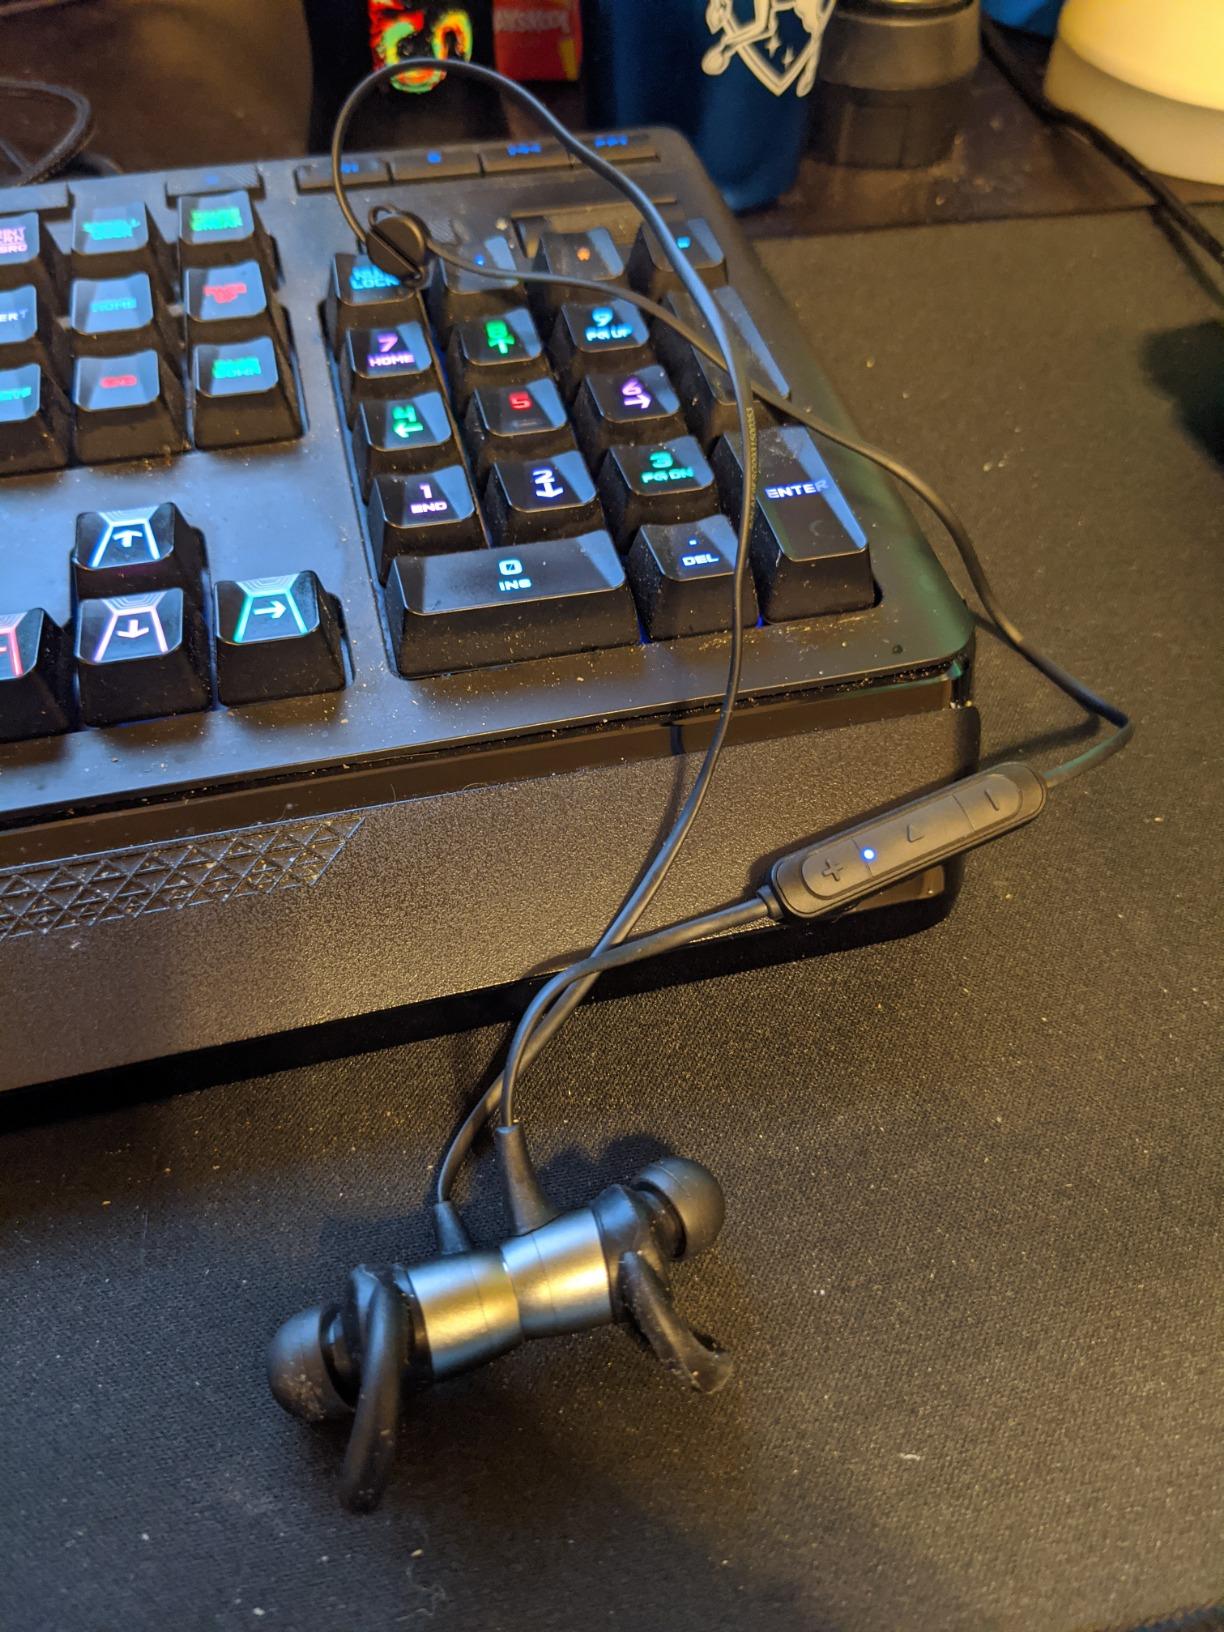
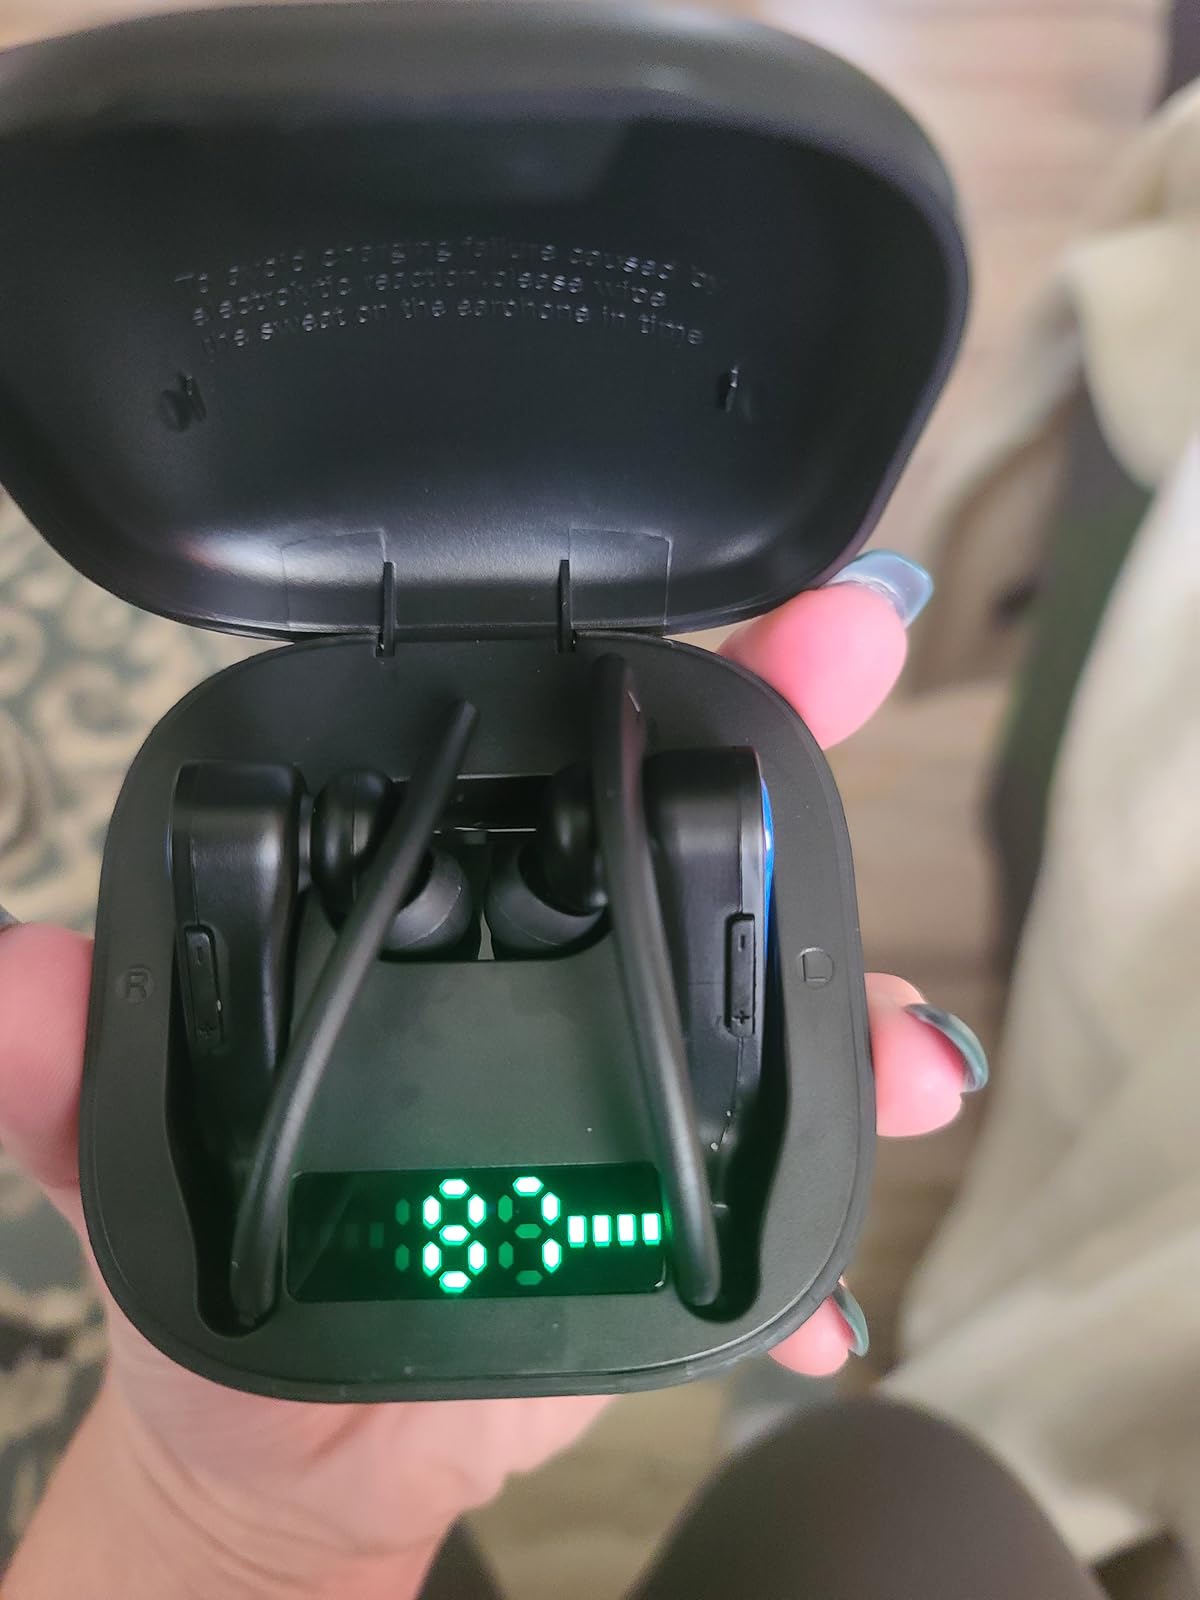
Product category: earbuds
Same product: no